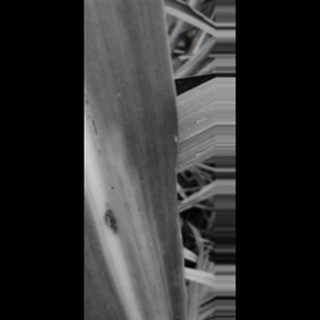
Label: sugarcane_yellow_leaf_disease